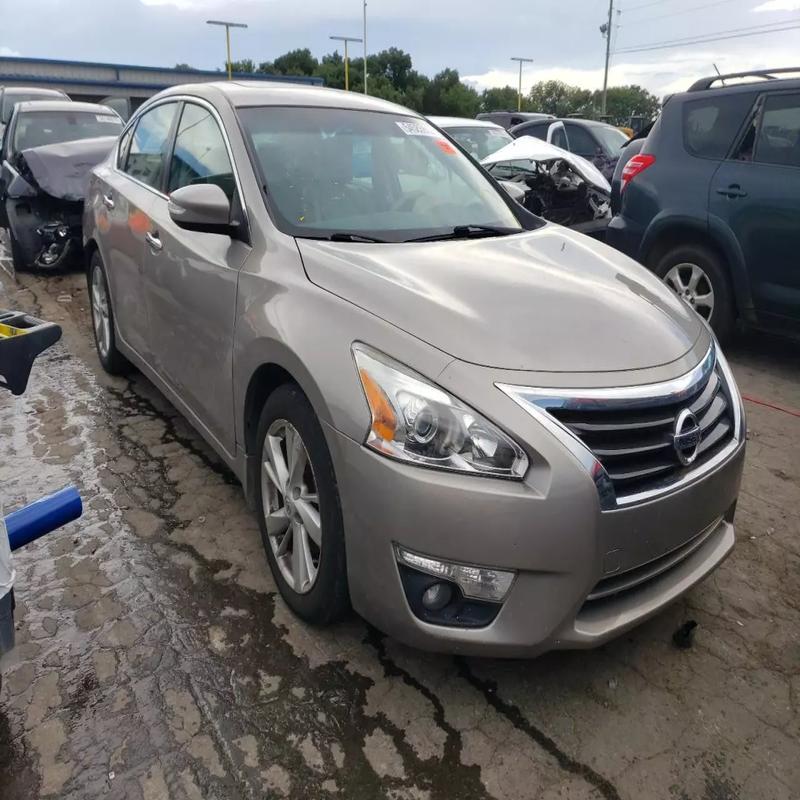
Aucun dommage détecté.
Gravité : aucun